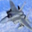
Label: airplane